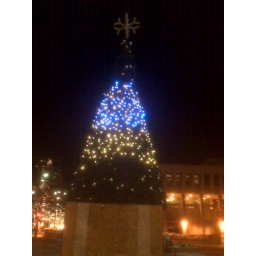
Color changing - Music playing Xmas tree 1/2 way between office and home. Denver Federal Reserve in back.